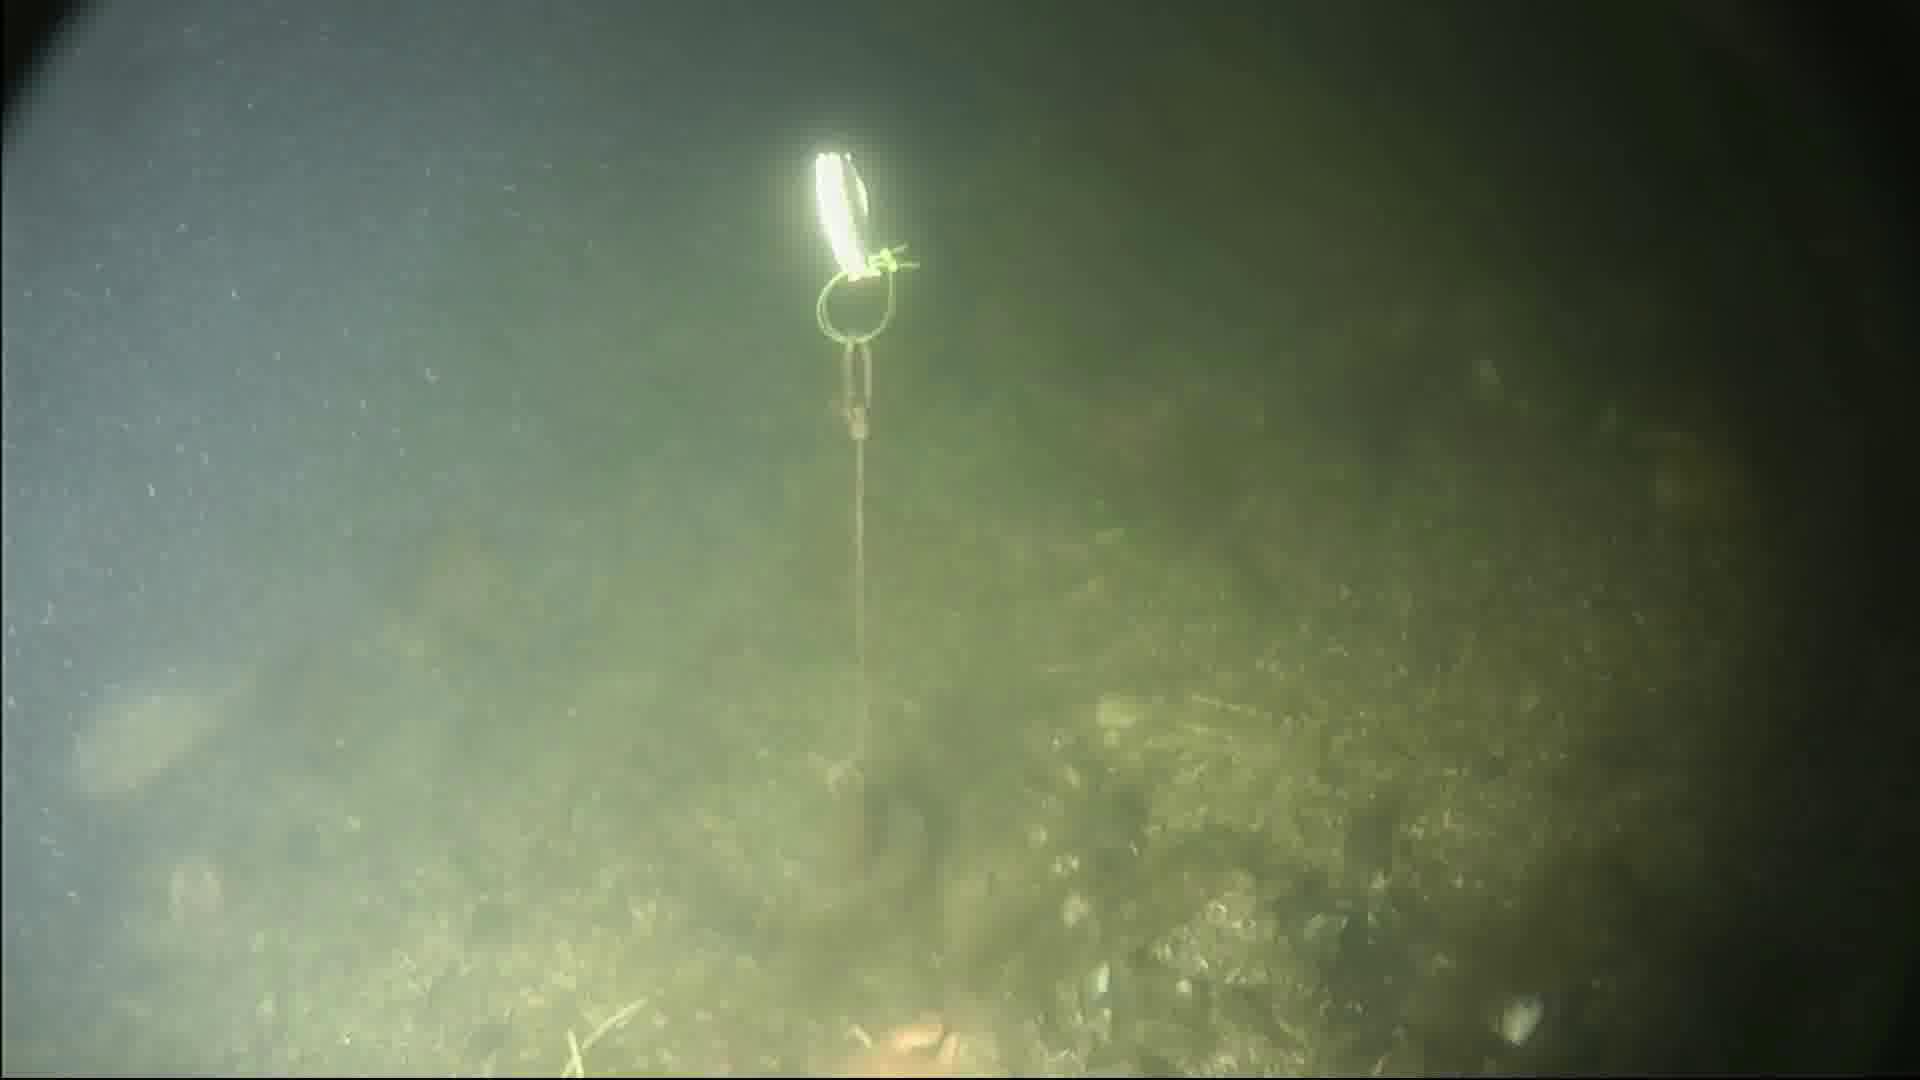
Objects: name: fish
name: crab
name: starfish